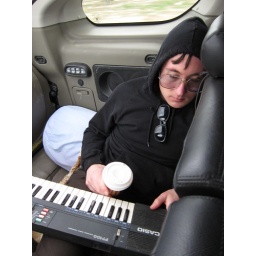
Ryan fell asleep during his turn in the back of my mom's car with coffee and keyboard in hand.